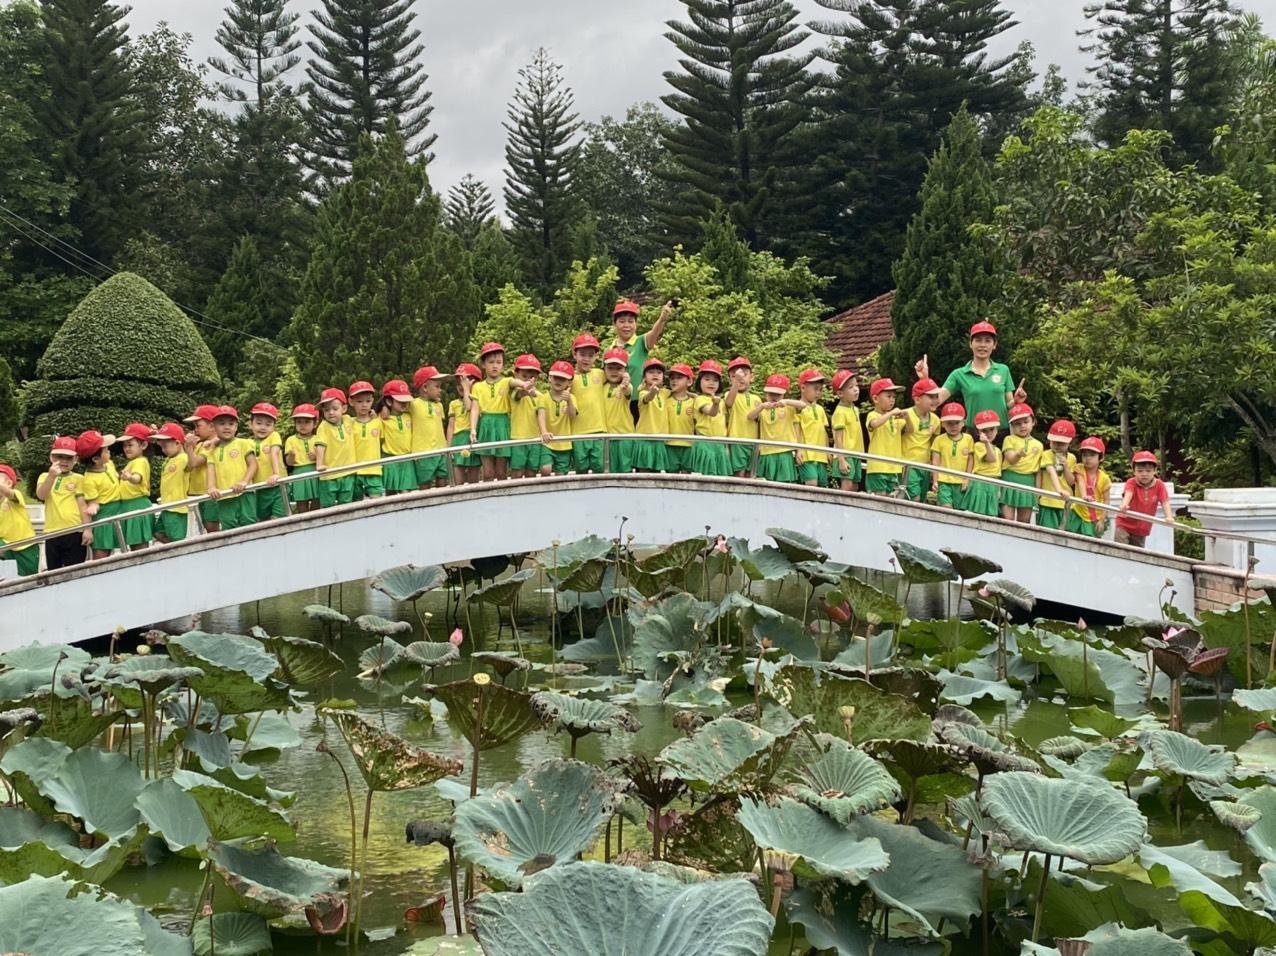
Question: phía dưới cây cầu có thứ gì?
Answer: có những cây hoa sen